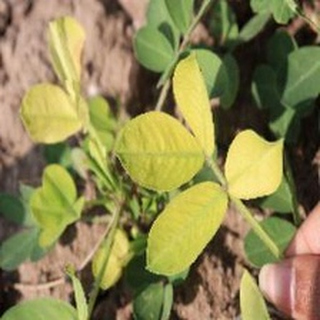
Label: groundnut_nutrition_deficiency